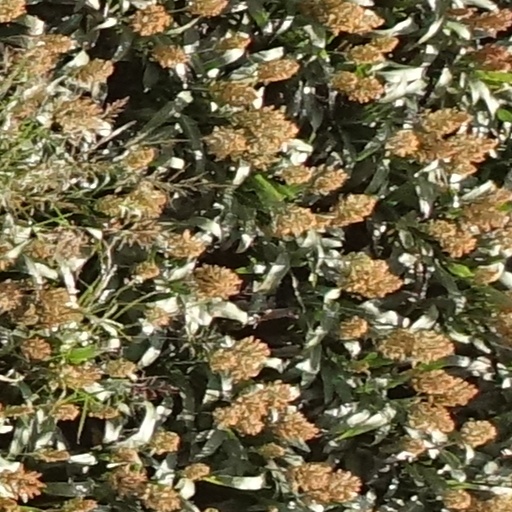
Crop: sorghum